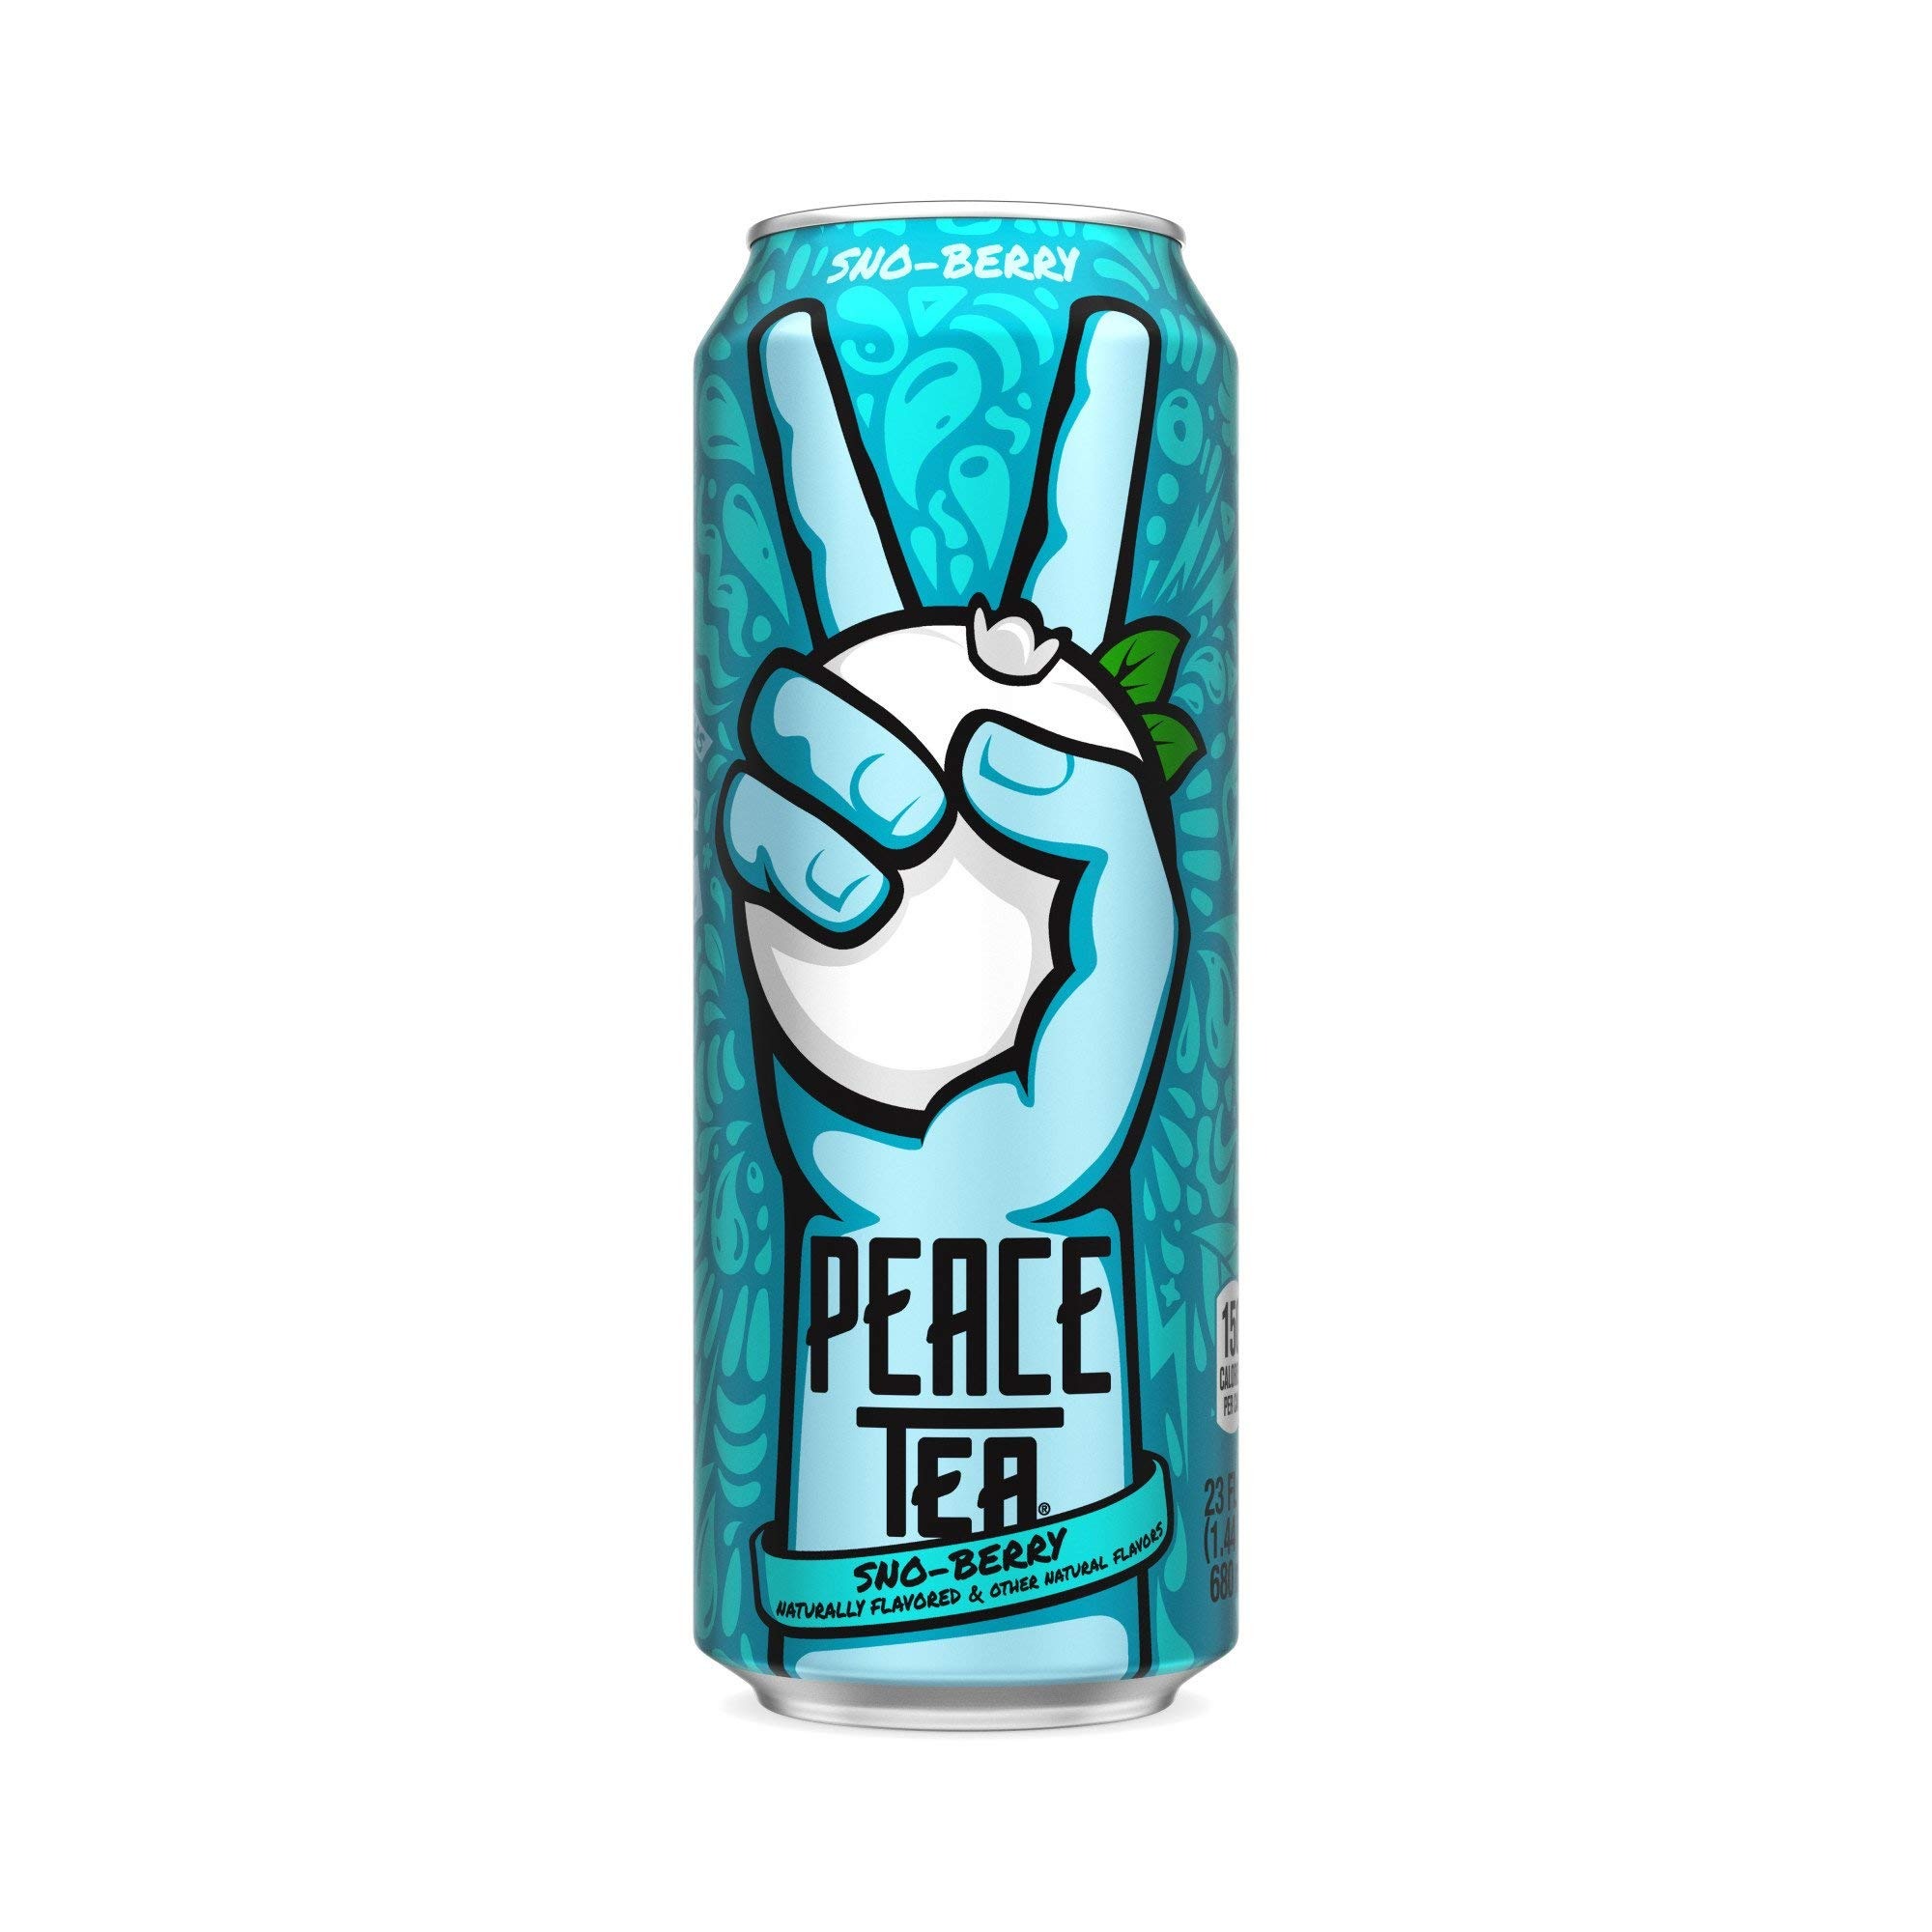
Item Name: Peace Tea Sno-Berry, 23 Fl oz
Bullet Point: Give peace a chance
Value: 23.0
Unit: Fl Oz

Price: 1.16